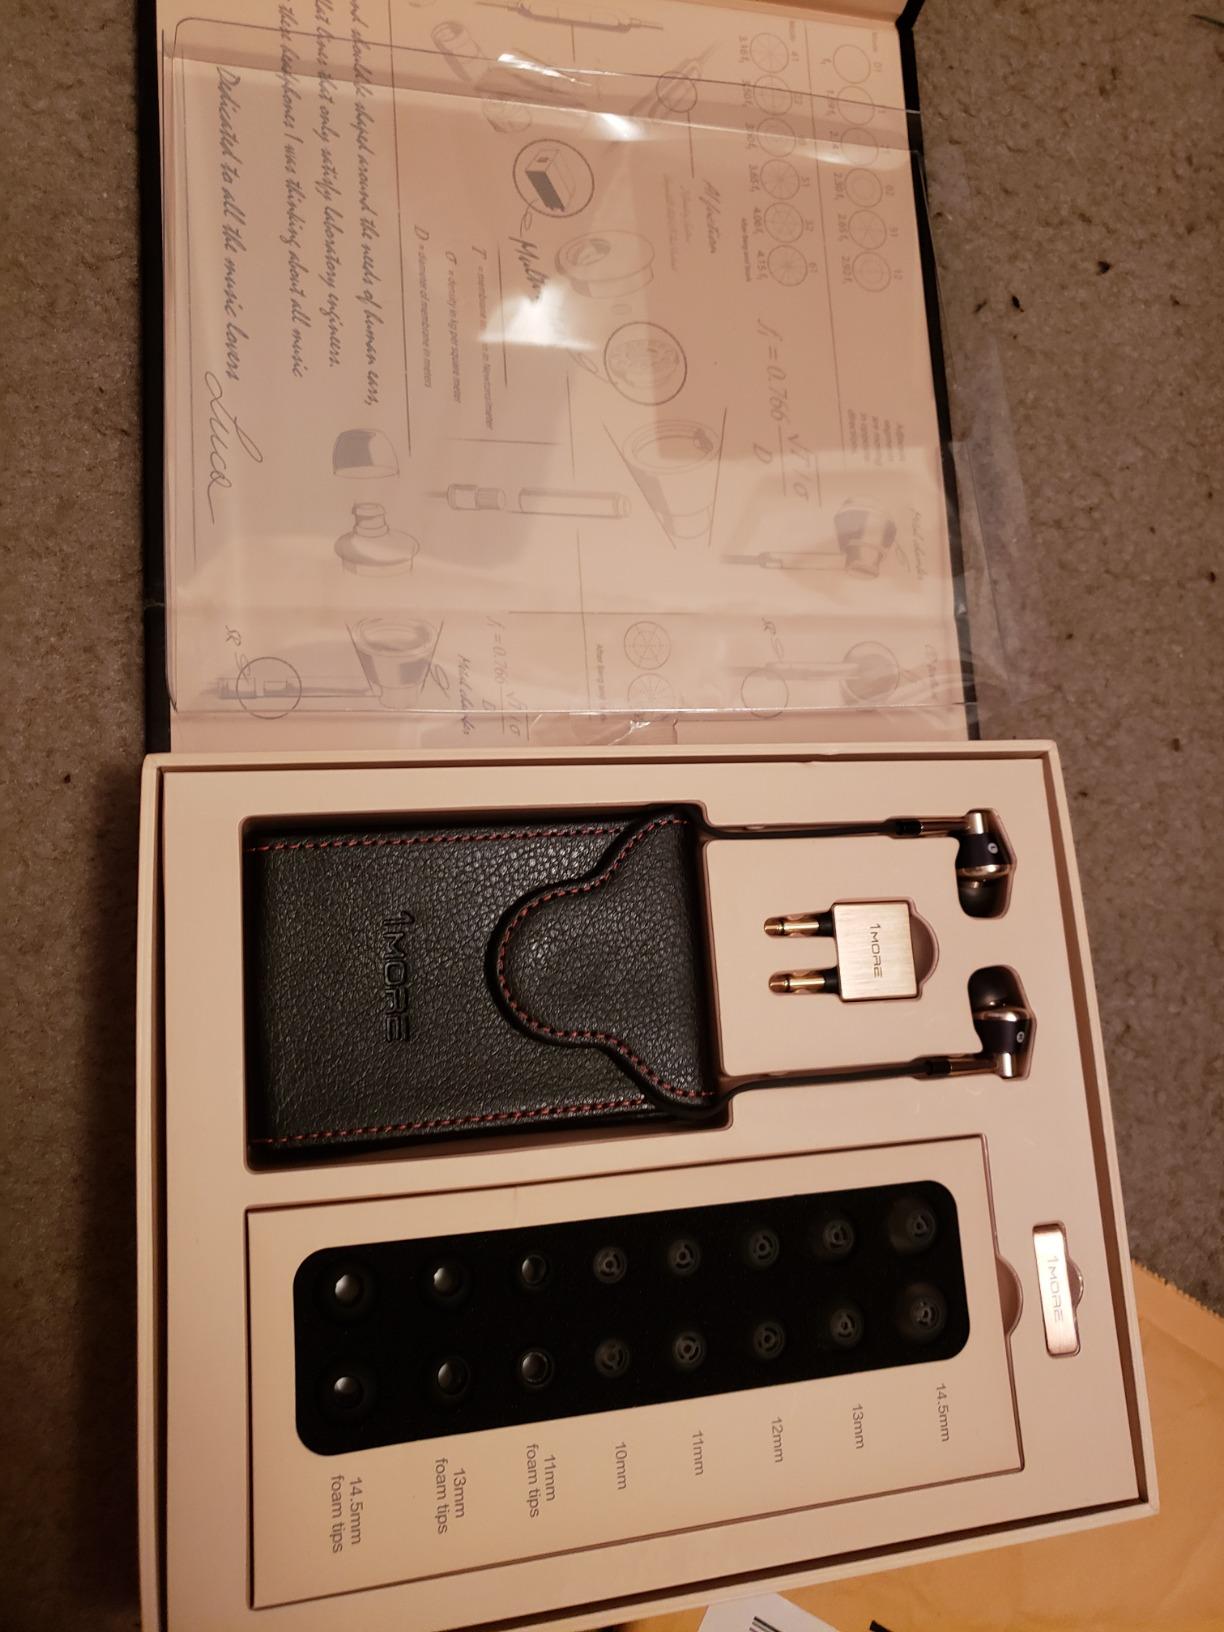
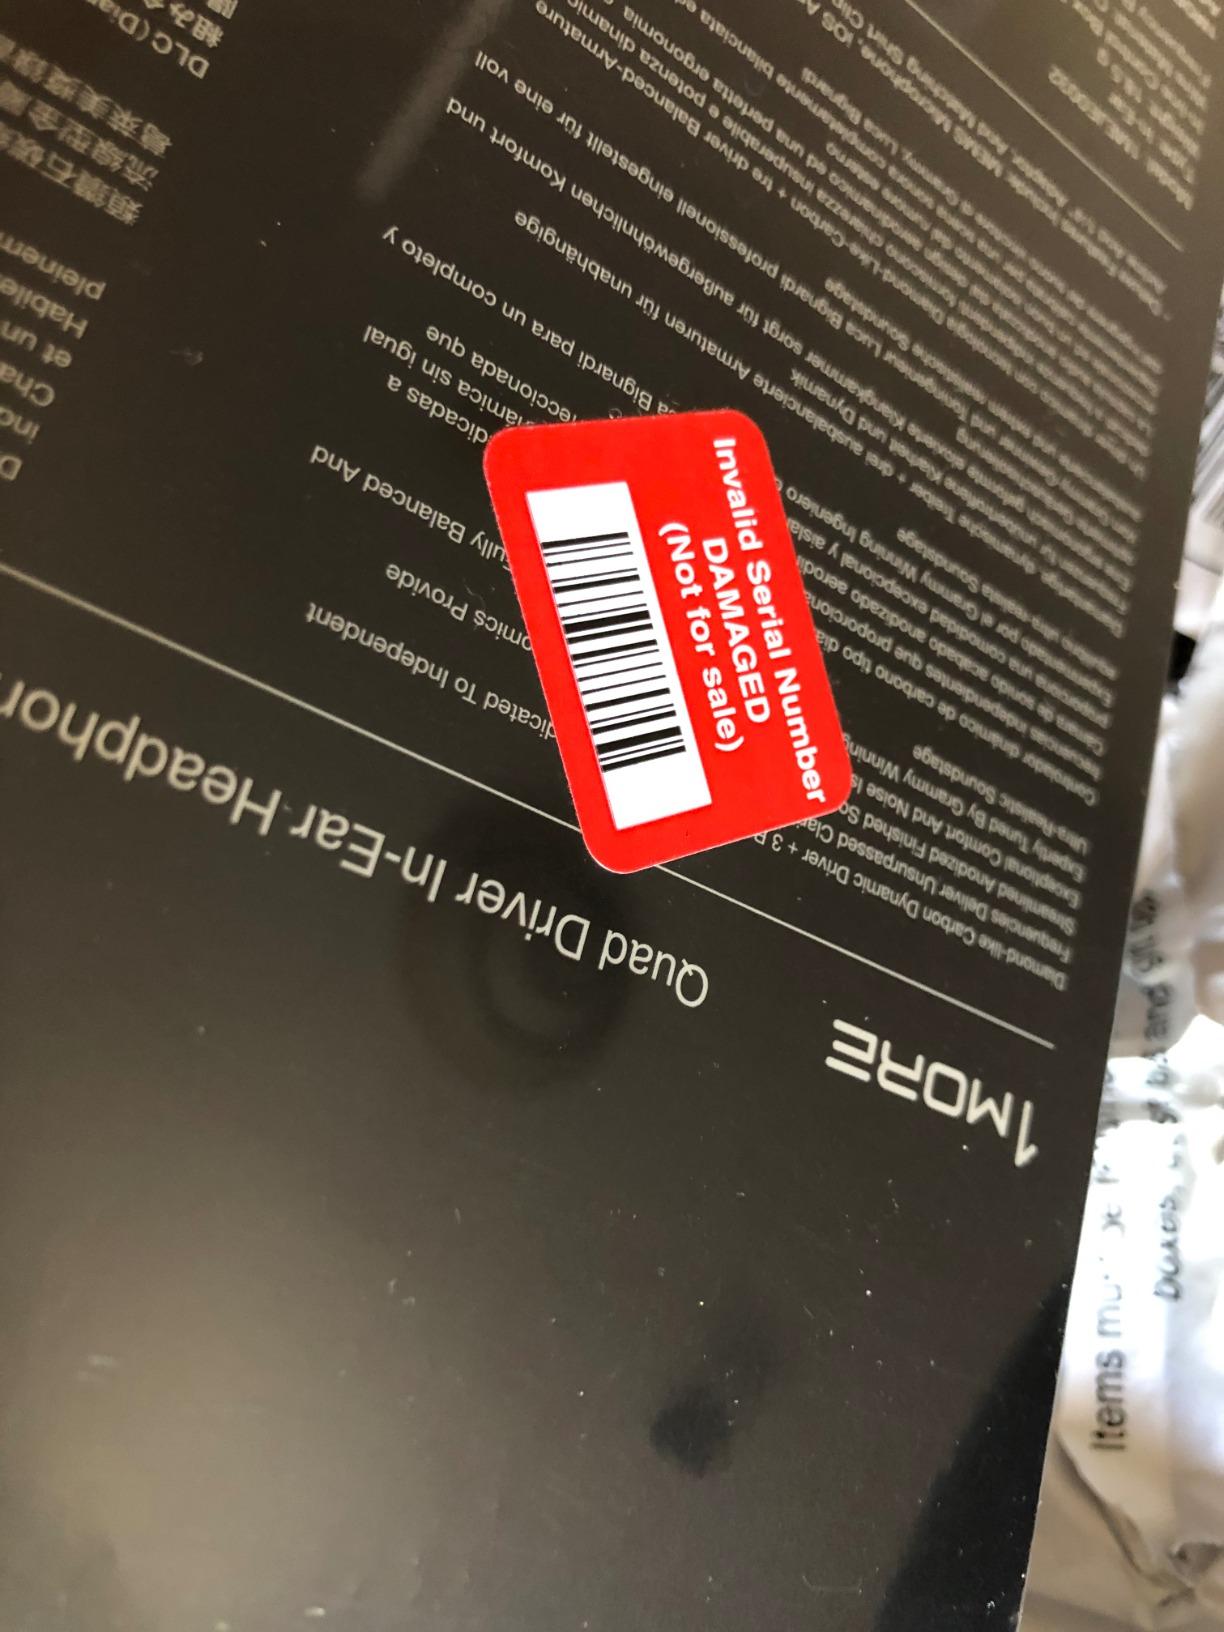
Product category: headphones
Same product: no